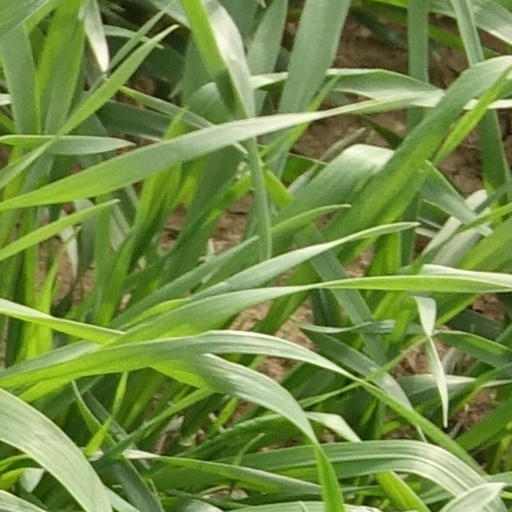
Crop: wheat